Virtual reality pornography

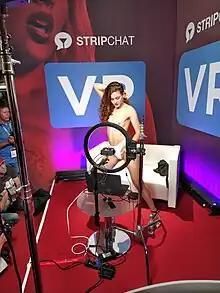
Virtual reality pornography shooting in Venus Berlin 2019

Virtual reality pornography (colloquially called VR porn) refers to pornography designed to be experienced through virtual reality technology. It typically involves immersive, interactive videos or simulations that users view using virtual reality headsets. These experiences often provide a 360-degree perspective, allowing the user to feel as though they are part of the scene, enhancing the sense of presence and realism compared to traditional 2D adult content. The content can range from pre-recorded videos to more interactive, computer-generated environments, sometimes incorporating haptic feedback devices for a multi-sensory experience.